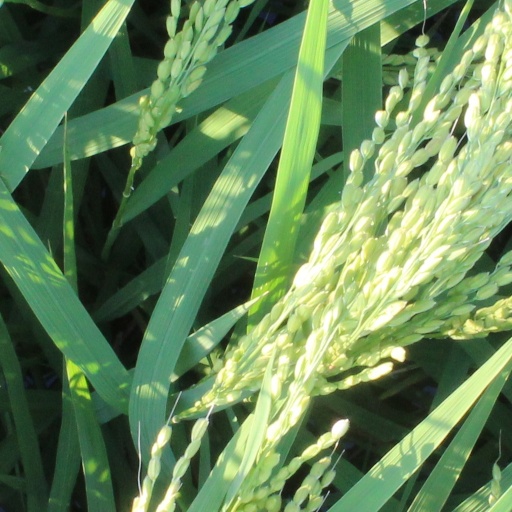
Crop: rice